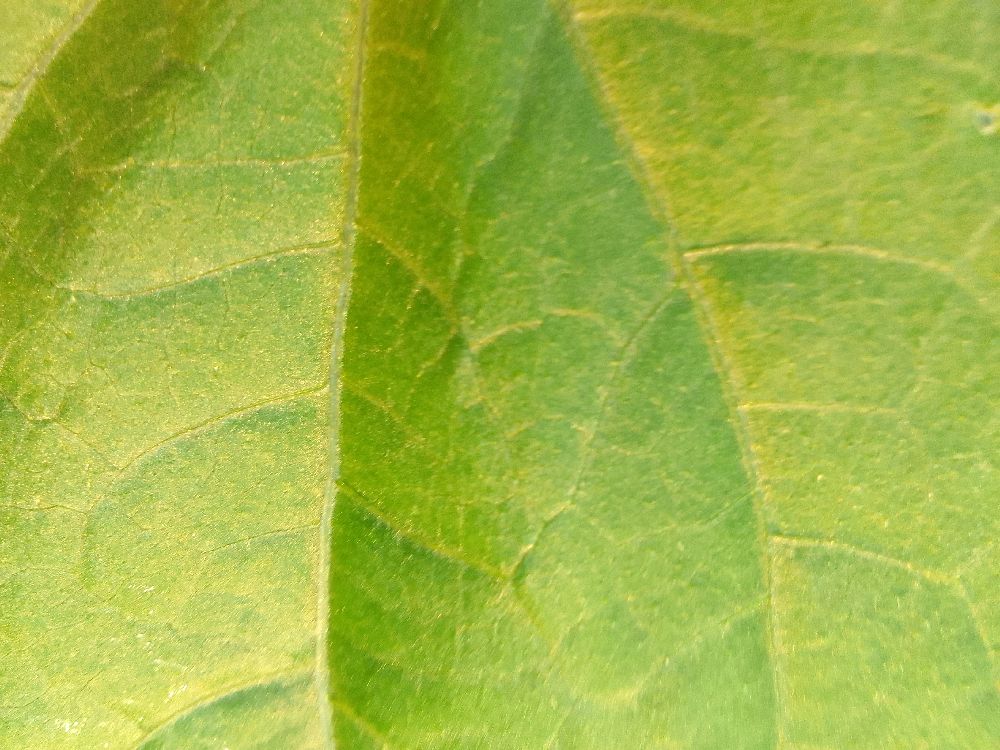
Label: healthy